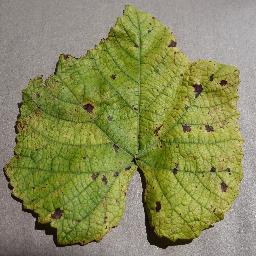
Label: Grape___Leaf_blight_(Isariopsis_Leaf_Spot)